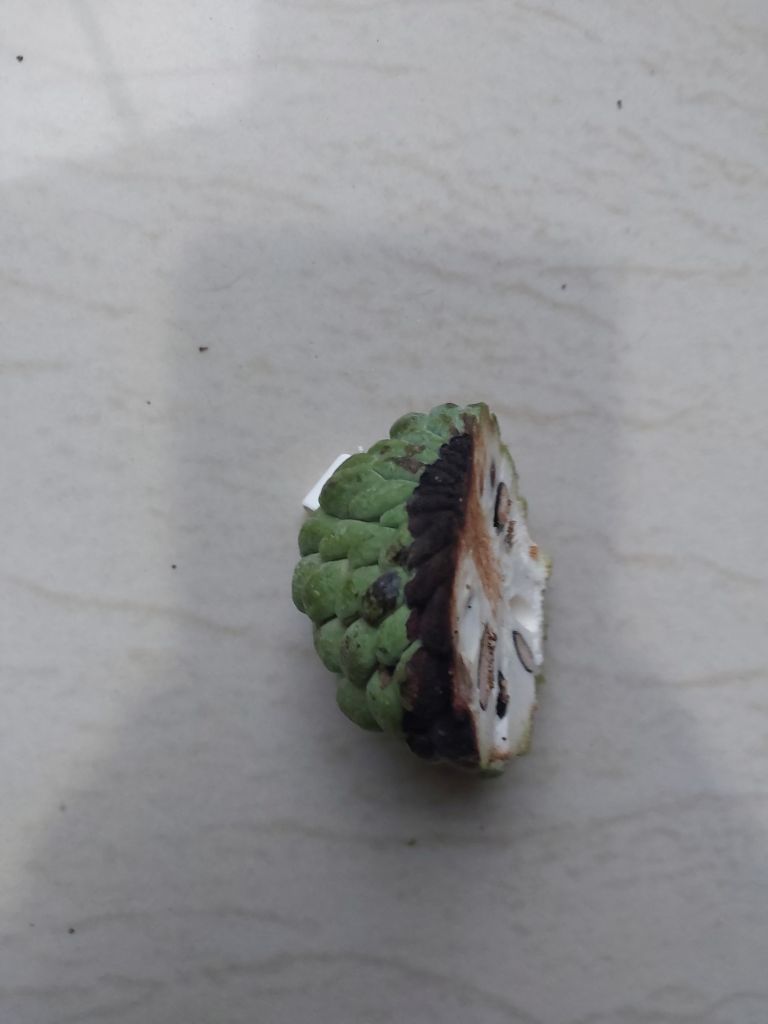
Disease label: Diplodia Rot